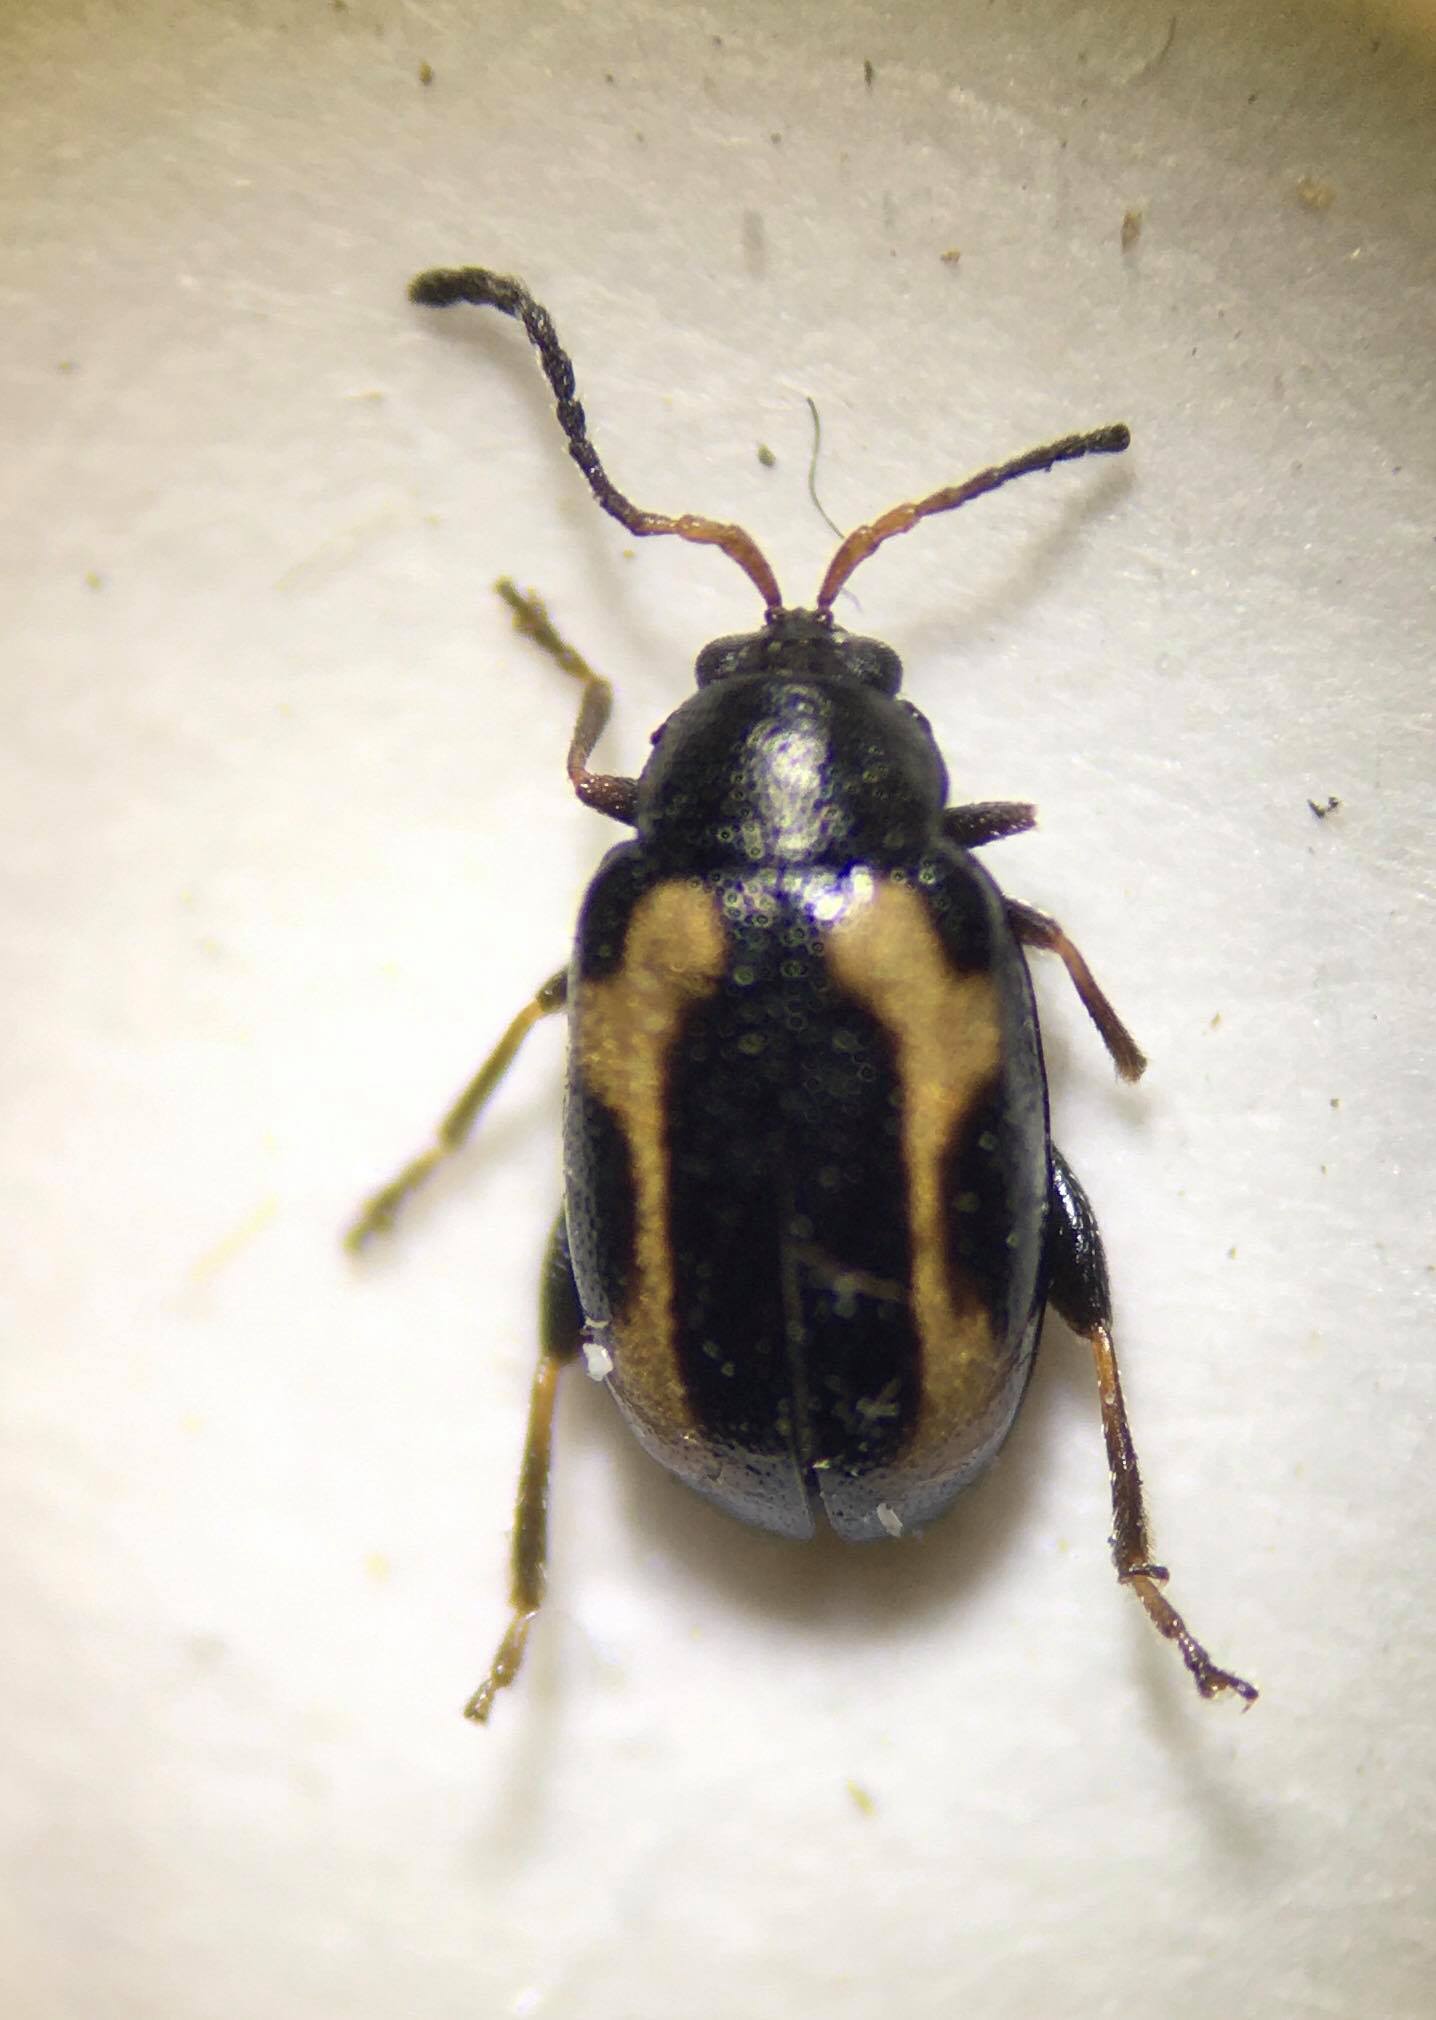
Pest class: striped_flea_beetle